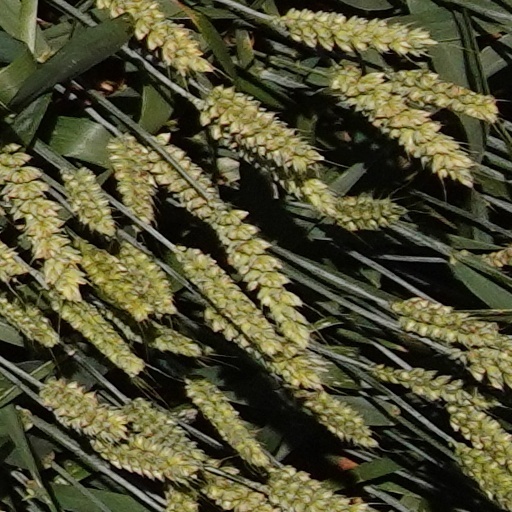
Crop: wheat